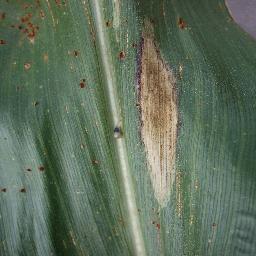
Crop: corn
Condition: (maize)_northern_blight